1960 24 Hours of Le Mans

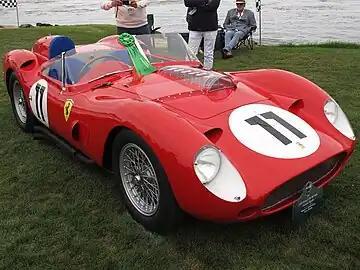
The winning Ferrari 250 TR59/60 of Gendebien and Frère.

With the retirements, the remaining Corvette of Fitch/Grossman had moved up to 6th. Then with barely two hours Grossman came in with no water, well before the next fluid refill. Fetching ice from their VIP tent, the crew packed it around the engine instructing the driver to do 10-minute laps, attracting great attention from the crowd. Then the gearbox of the Barth Porsche lost three of it gears with a couple of hours to go. The team parked it up waiting for the last quarter-hour to make a fraught final lap. In the meantime it was overtaken by the Porsche GT that finished 10th.